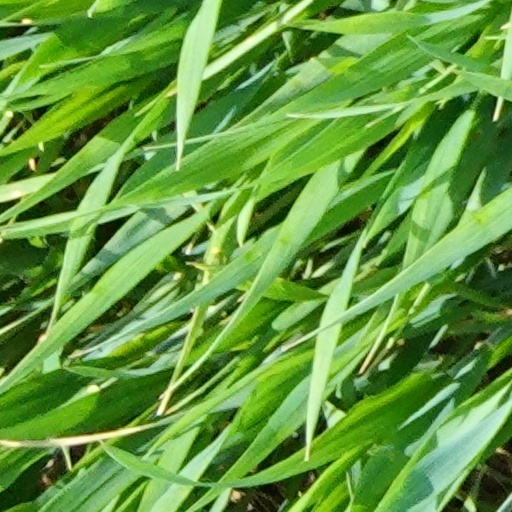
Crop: wheat